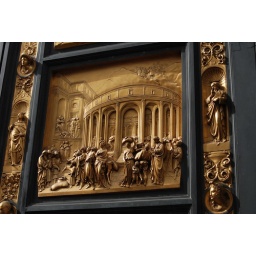
This shows part of the golden baptistry doors in Florence.